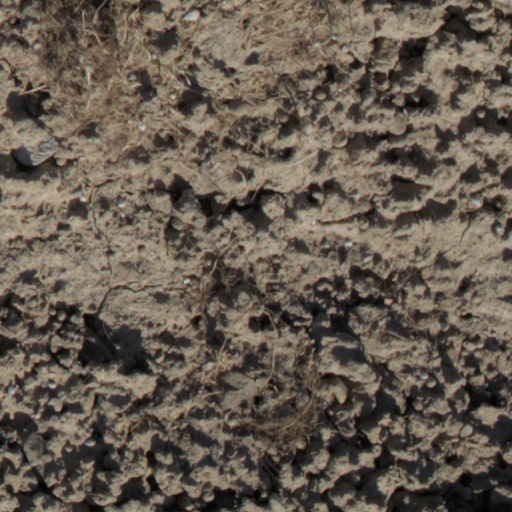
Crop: wheat